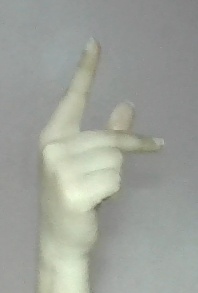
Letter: dha